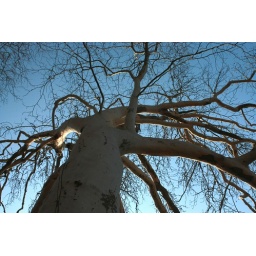
Ermenonville park Plane tree in the sky